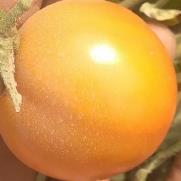
Crop: Tomato
Condition: healthy-fruit